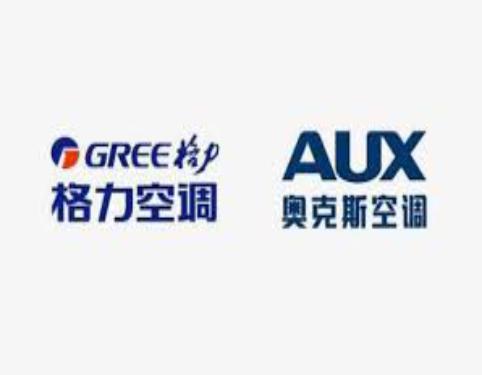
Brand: auxx-2
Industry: Electronic